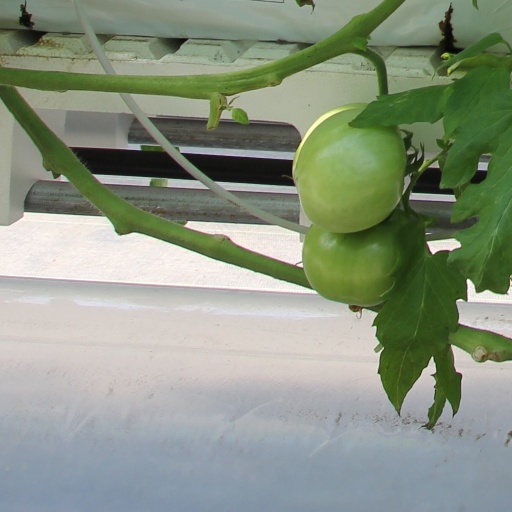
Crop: tomato